Treasury of St Mark's Basilica

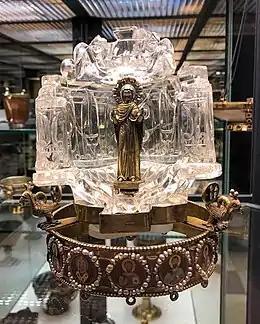
Votive crown of Emperor Leo VI the Wise (late-ninth/early-tenth century), adapted to serve as the base for the 'Grotto of the Virgin' (fourth/fifth century)

The Treasury of St Mark's Basilica contains the church treasure or collection of sacred objects and reliquaries kept in St Mark's Basilica in Venice, Italy. The treasure constitutes the single best collection of Byzantine metalwork and enamels that survives, many of the items having been looted during the Fourth Crusade of 1204. The treasury also contains some significant artworks made for the basilica itself, but no longer used there.